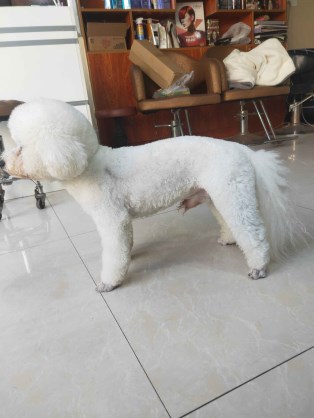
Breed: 3083-n000117-Bichon_Frise